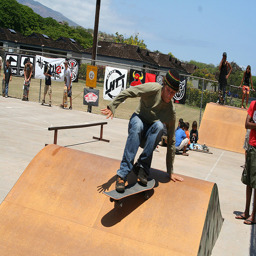
A young man navigates his skateboard down a ramp.
Young people riding skate boards on ramps under a blue sky.
A person is skateboarding in a skateboard rink and people are watching
Man skateboarding down a hump at a skatepark
A person on a skateboard going over a ramp.